Carlo Mollino

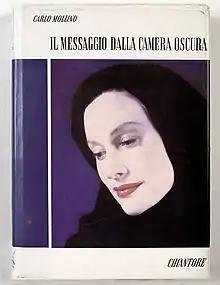
Carlo Mollino, "Message from the Darkroom", Chiantore, Turin 1949

In 1945, together with the sculptor Umberto Mastroianni, Mollino won the competition for a war memorial that was completed in 1947 for the Monumental Cemetery on the outskirts of Turin.